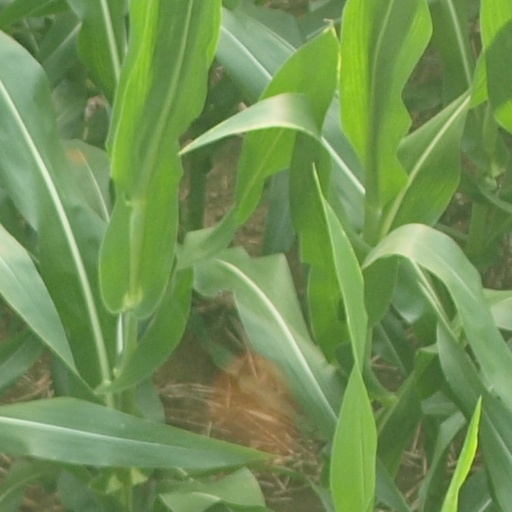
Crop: maize; corn